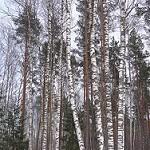
Scene: Outdoor